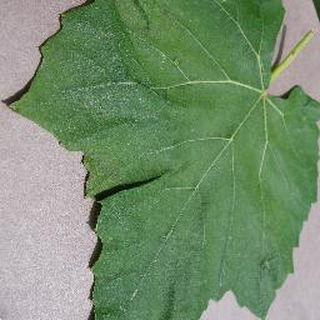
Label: healthy_grape